Huanbei metro station

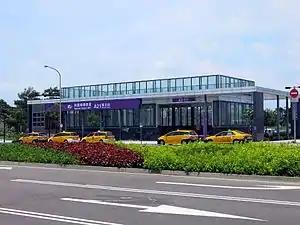
Station entrance

Huanbei is a station on the Taoyuan Airport MRT located in Zhongli, Taoyuan City, Taiwan. It opened for commercial service on 2 March 2017.